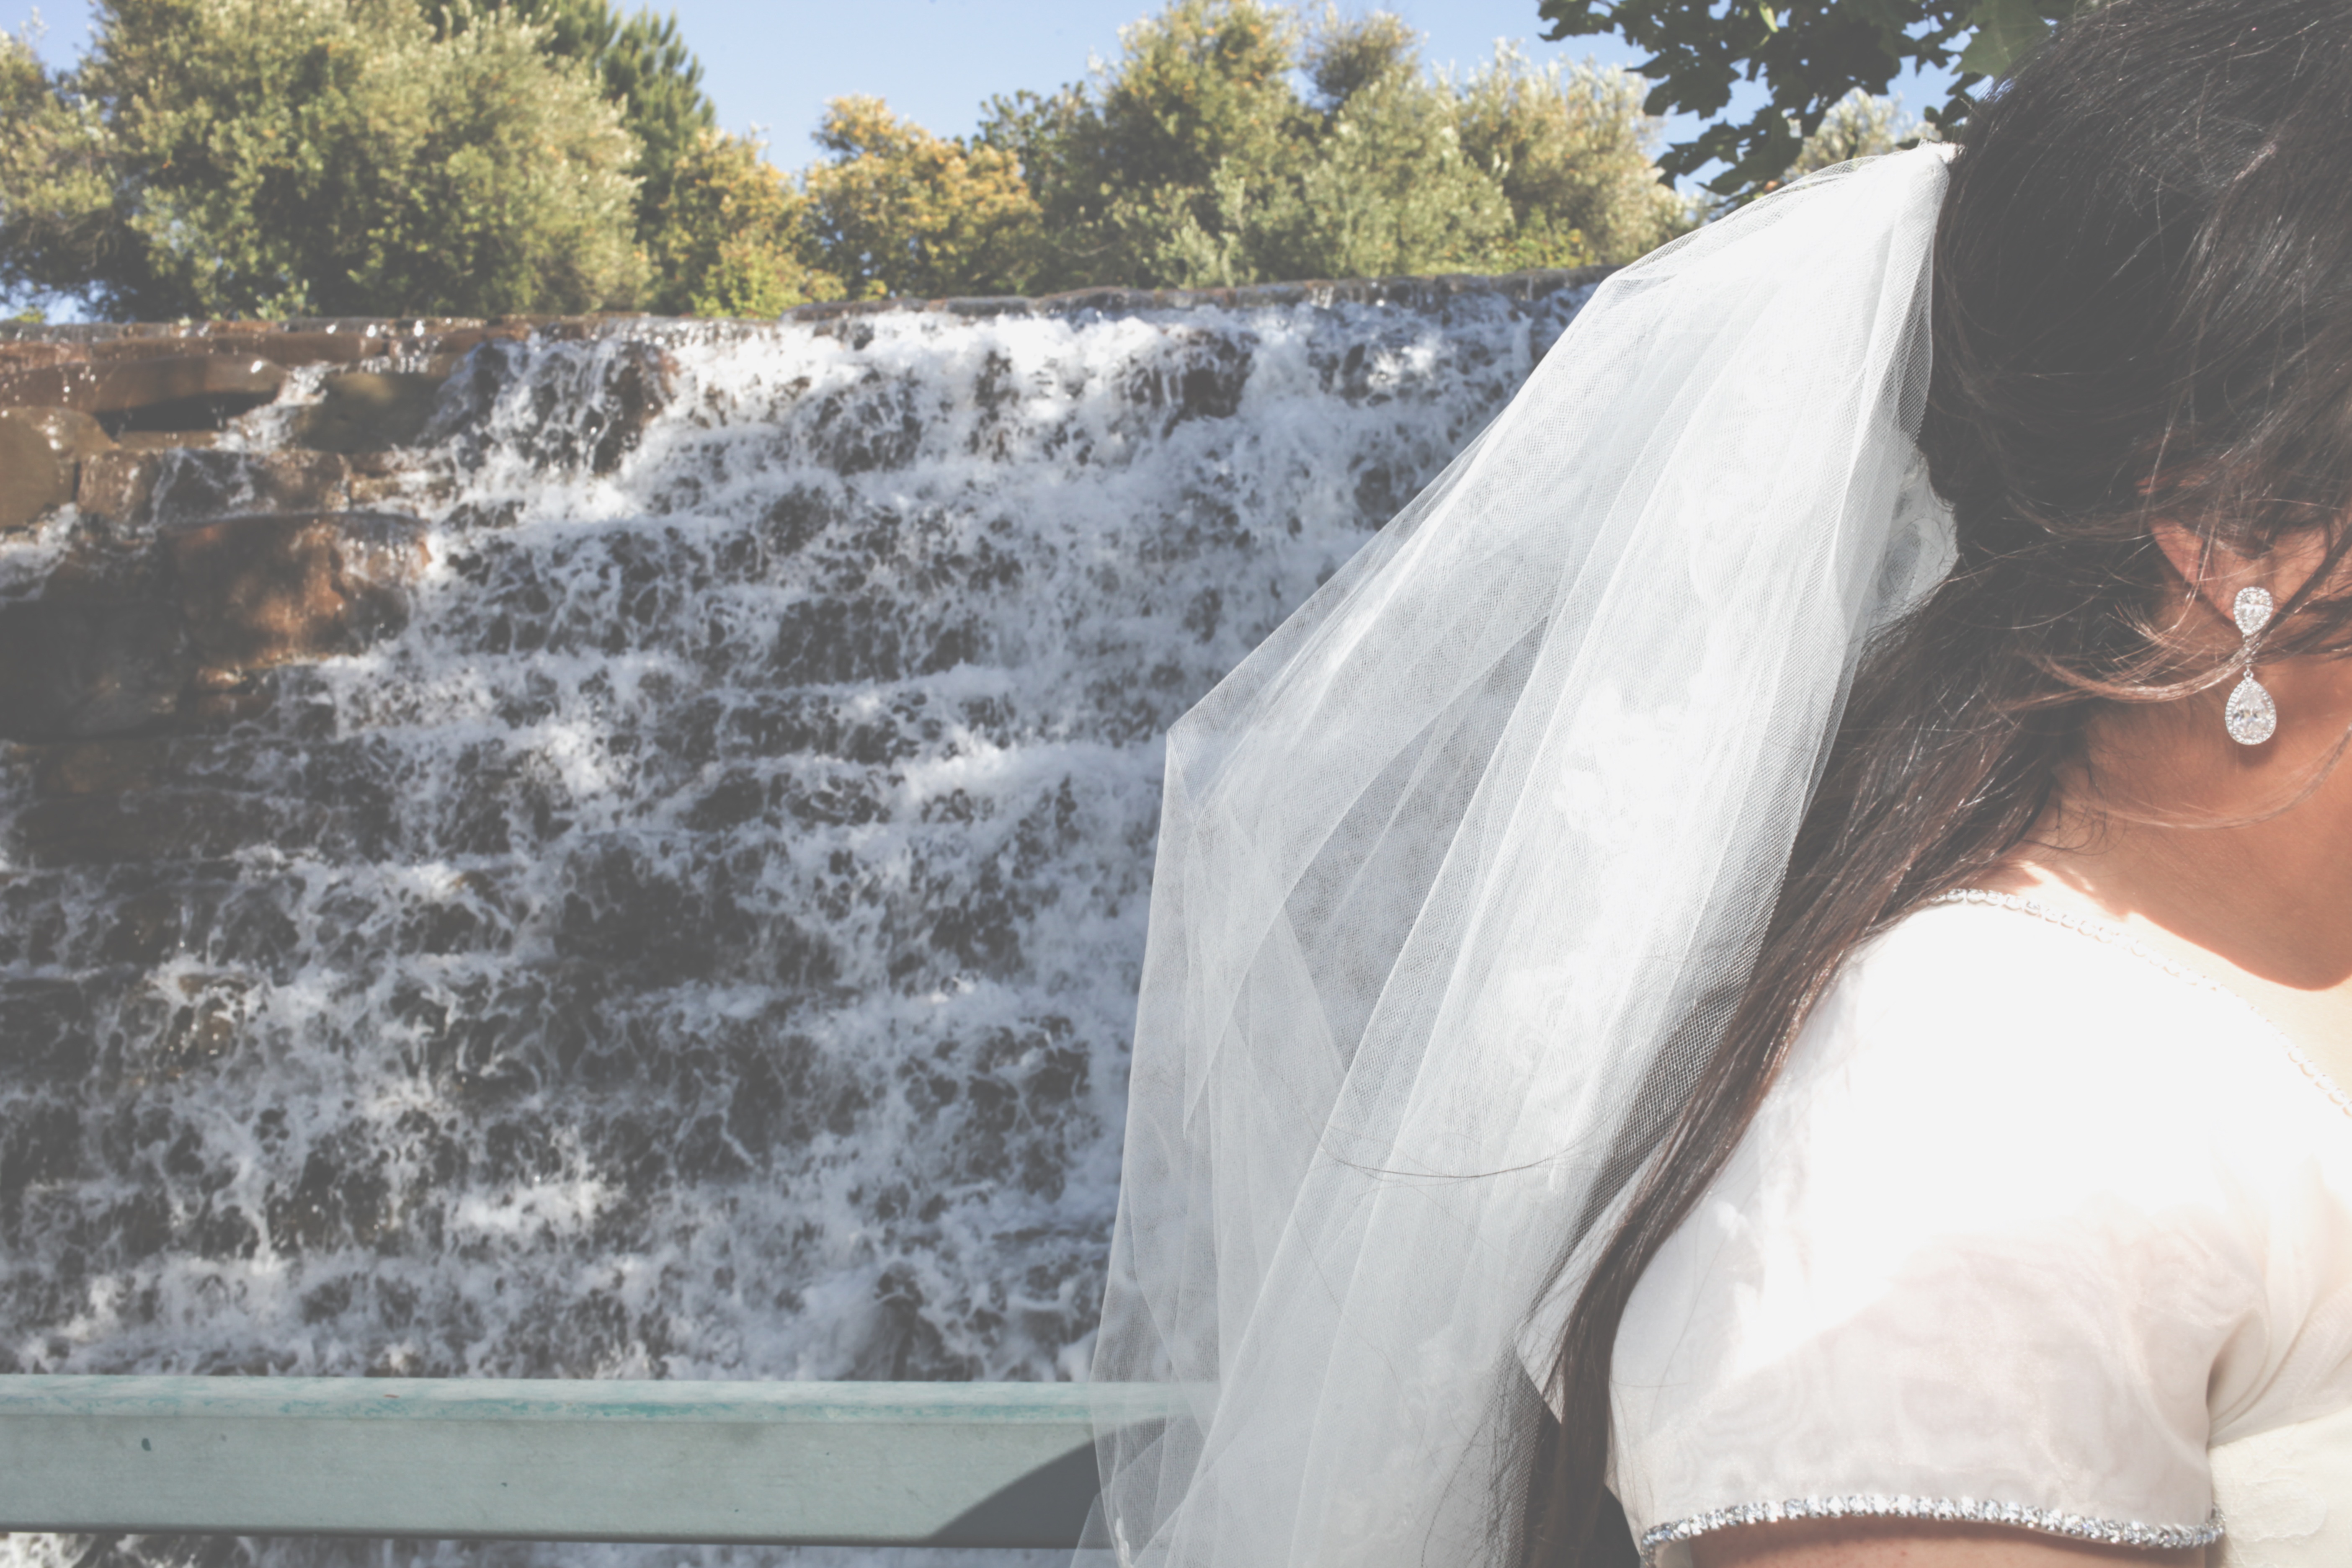
water, snow, winter, ice, season, water feature, veil, freezing